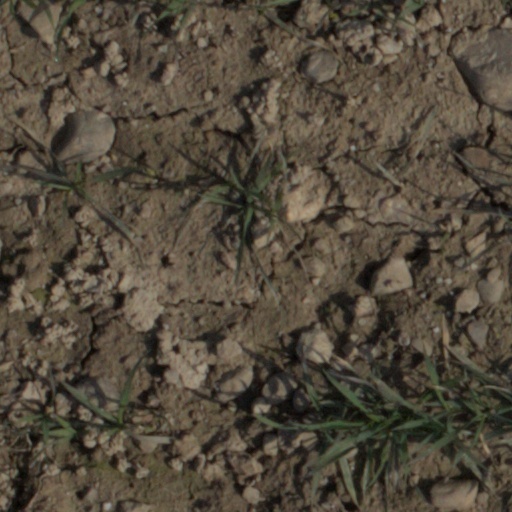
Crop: wheat